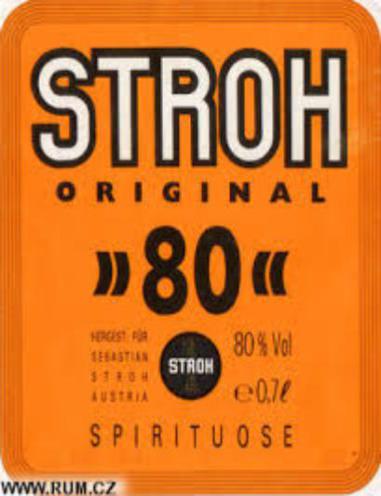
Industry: Food